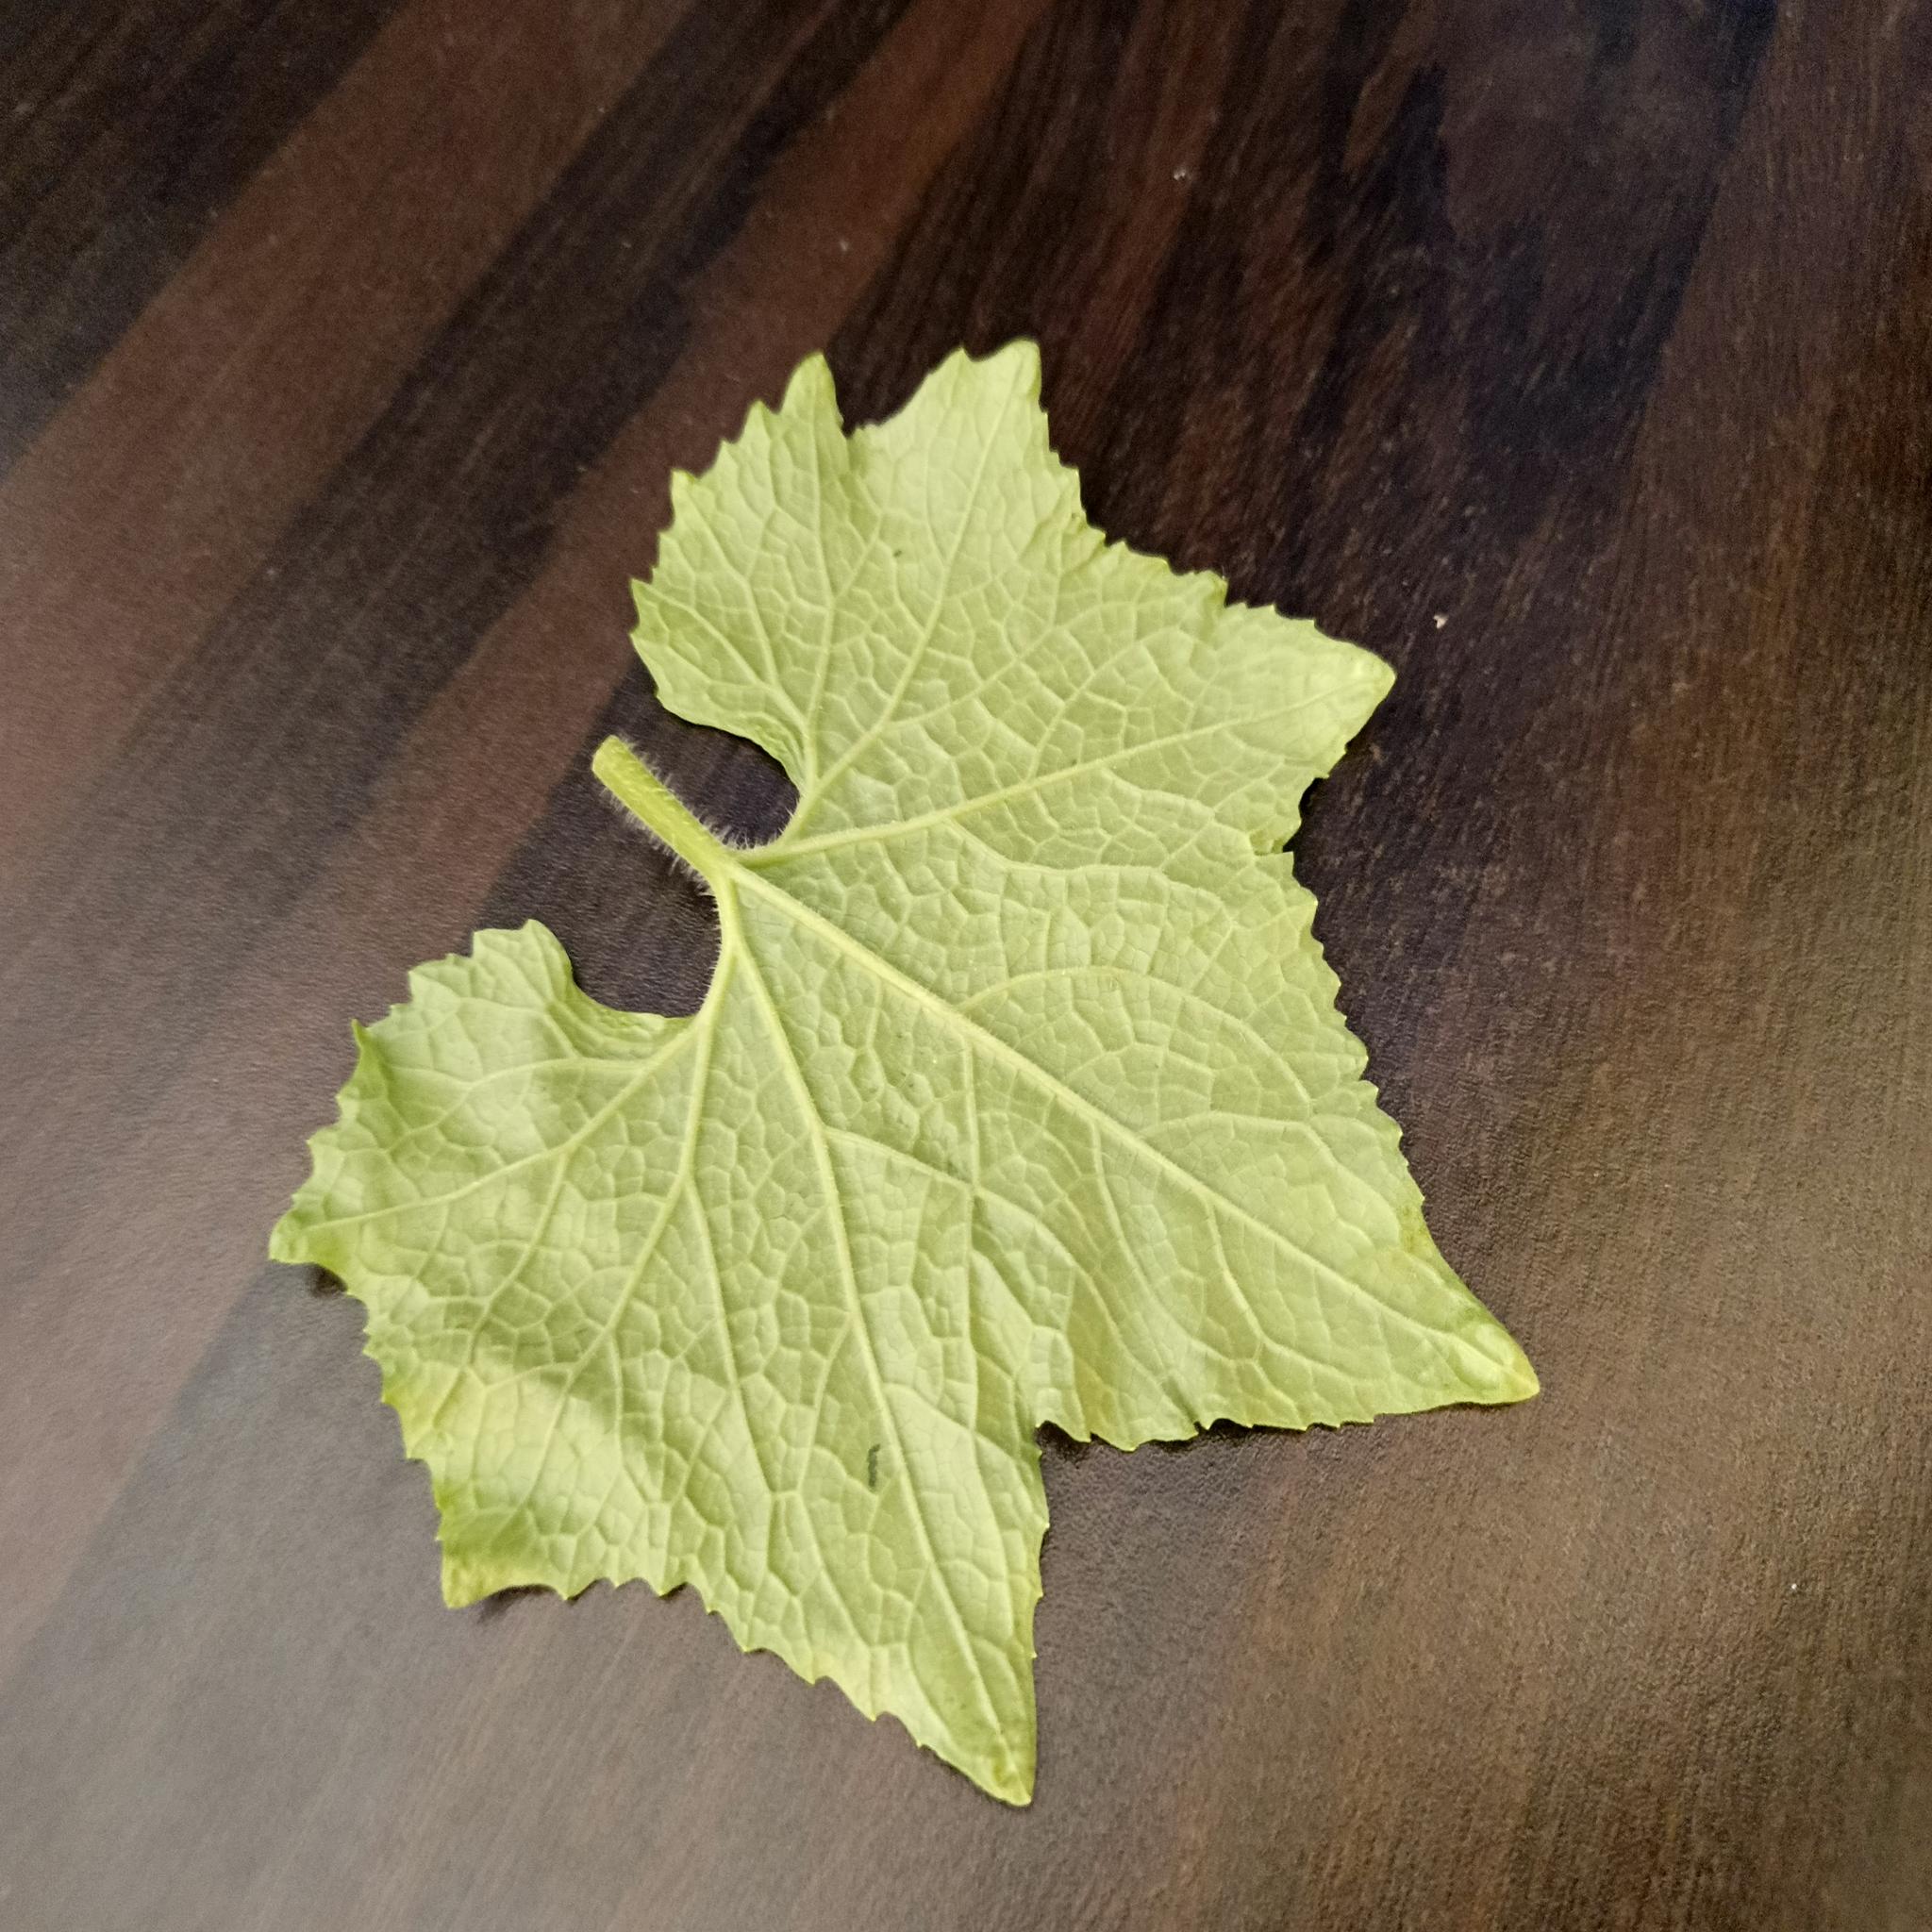
Label: Healthy